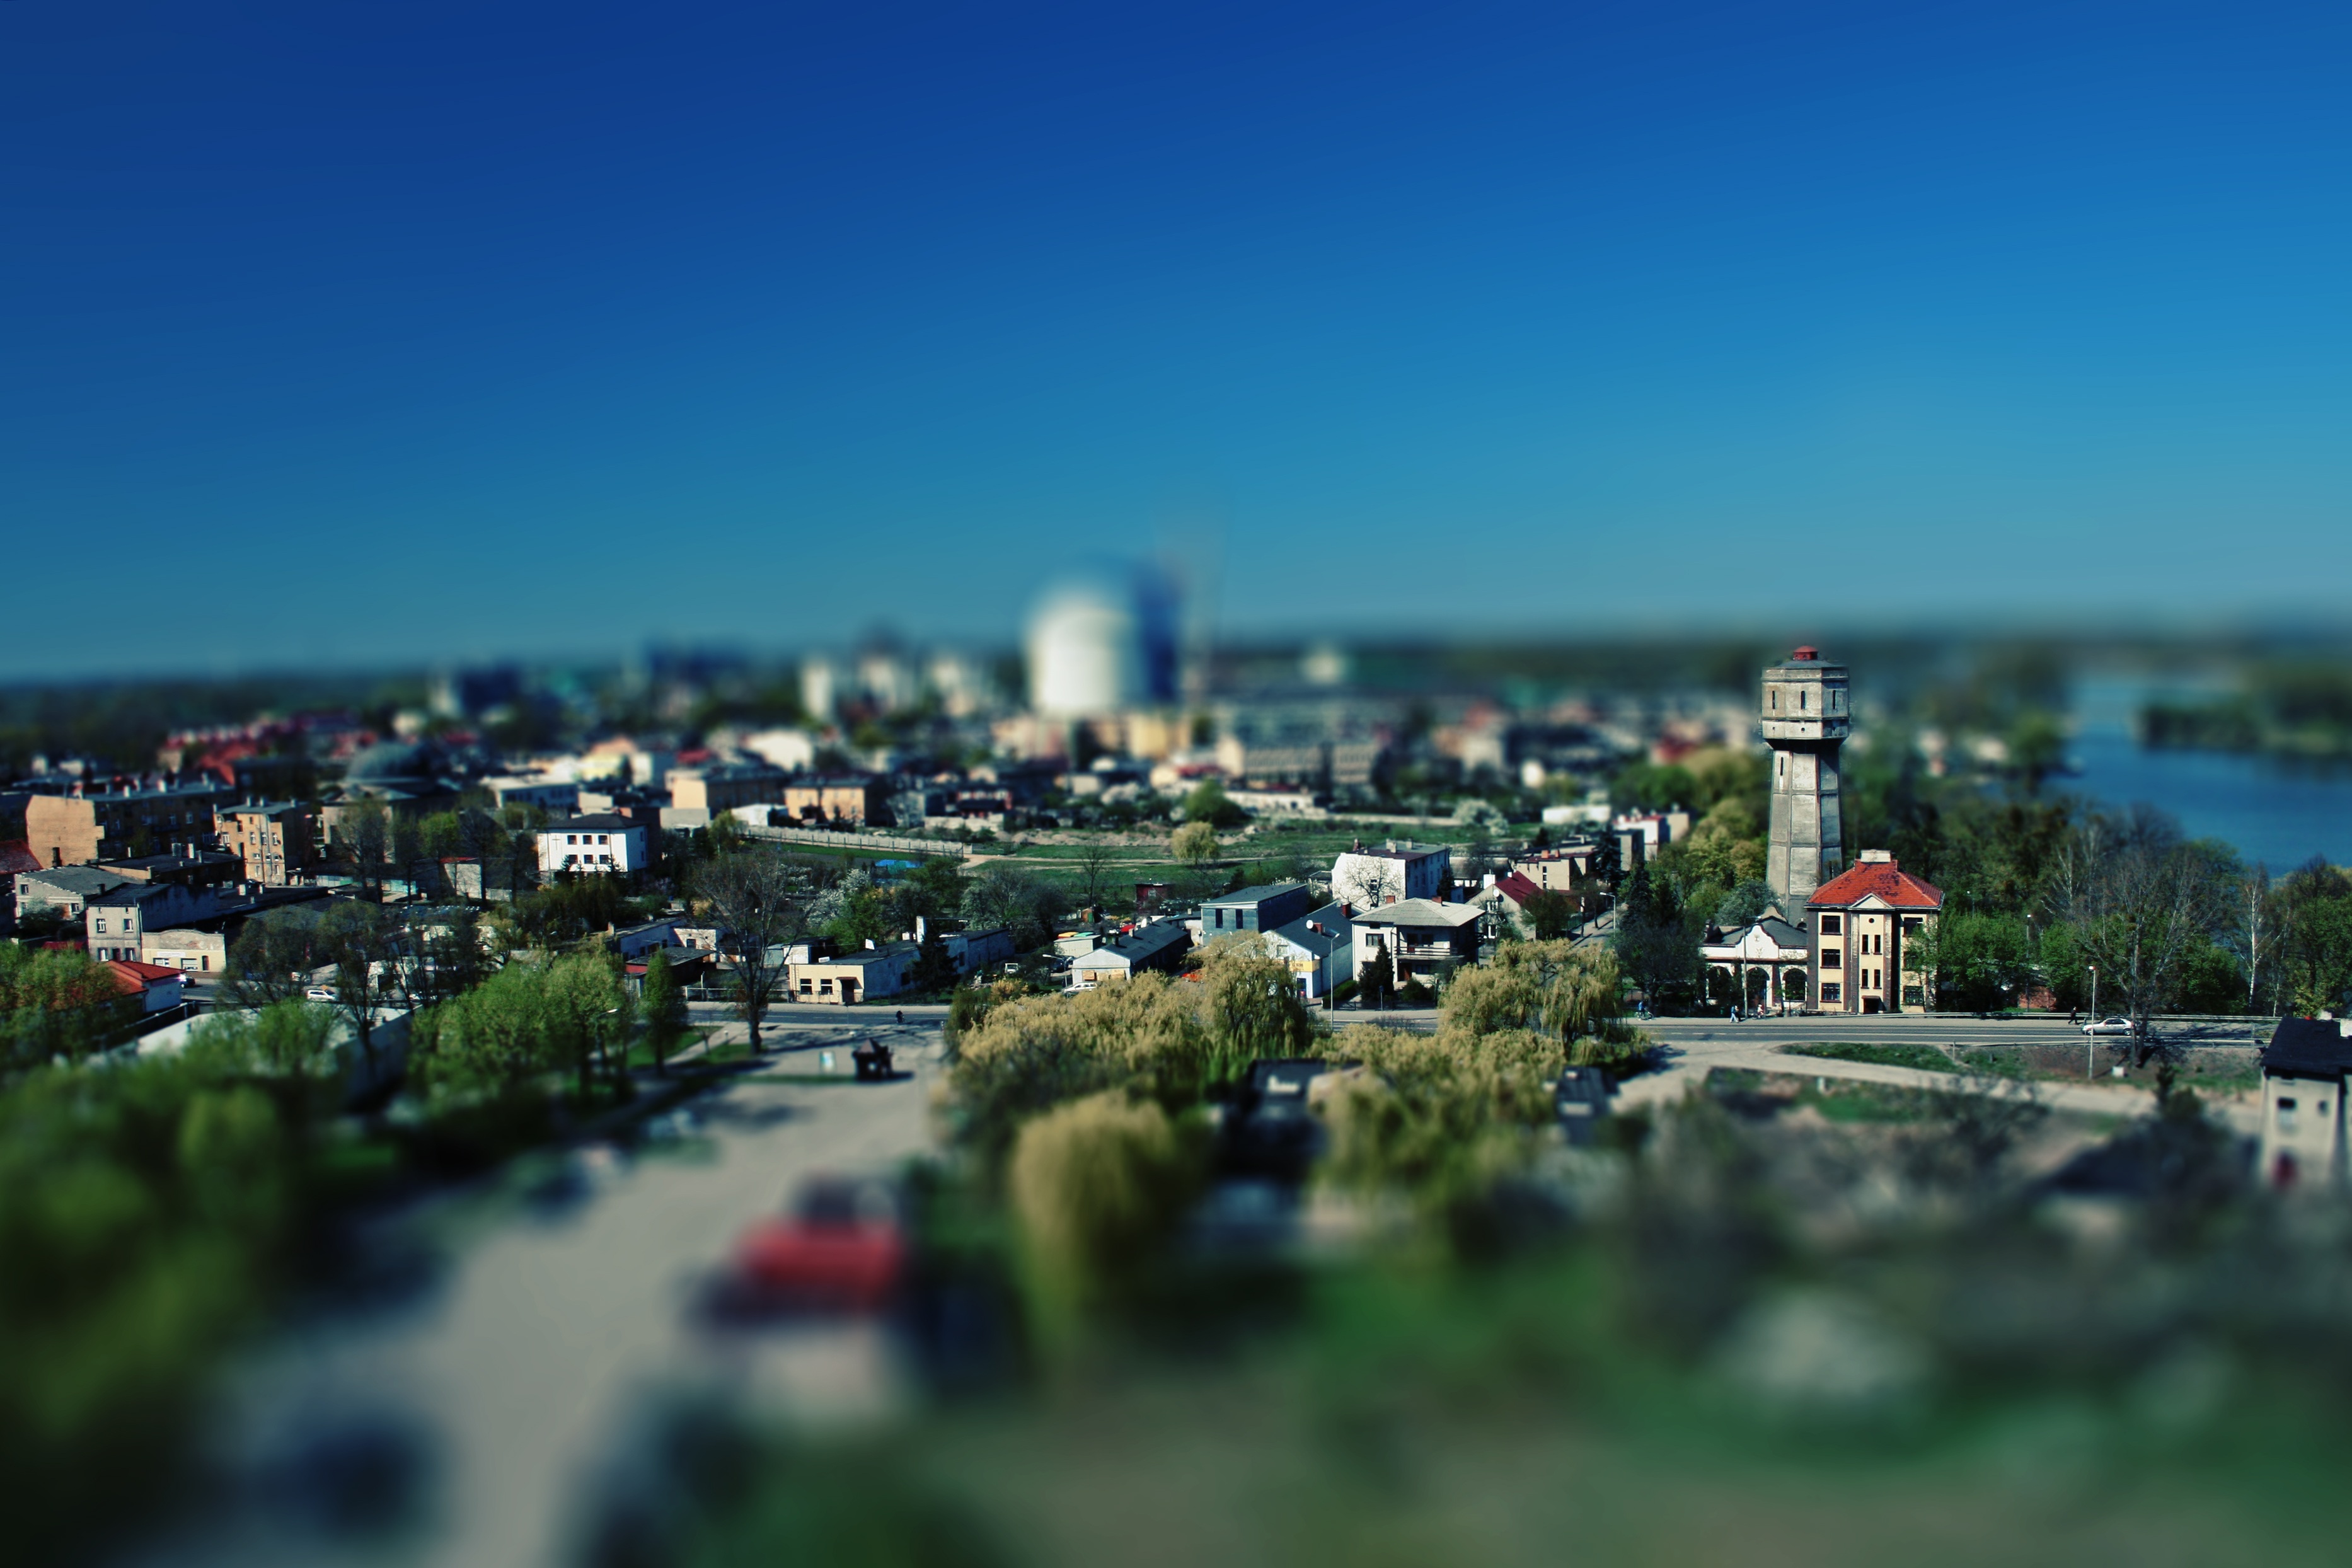
coast, horizon, skyline, photography, town, city, skyscraper, cityscape, panorama, downtown, dusk, suburb, tower block, poland, shift, tilt, polska, metropolis, bird's eye view, aerial photography, urban area, residential area, human settlement, atmosphere of earth, metropolitan area, kruszwica